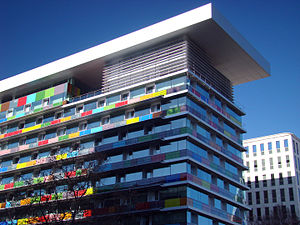
Instituto Nacional de Estadística
Instituto Nacional de Estadísticas kontorbygning
Instituto Nacional de Estadística er Spaniens officielle centralbureau for statistik demografi og økonomi og det spanske samfund. Byrådet foretager en national folketælling hvert tiende år. Forrige folketælling fandt sted i 2001.